Isaac Lea

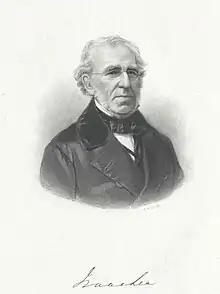

Isaac Lea (March 4, 1792 – December 8, 1886) was an American publisher, conchologist and geologist. He was a partner in the publishing businesses Matthew Carey & Sons; Carey, Lea & Carey; Carey, Lea & Blanchard; and Lea & Blanchard.